Pippo Barzizza

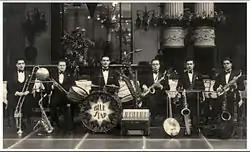
Blue Star Orchestra, 1925, the year of foundation. Barzizza on sax.

The Orchestra had two fixed members, Gianni Miglio and Luigi Balma, and included many others. Pippo played nine instruments and selected the members of his orchestra with a simple rule: each member must play at least three instruments, read music and play a wide list of songs from memory. The band soon held seven musicians, who played 36 instruments including the mellophone. "Pics of this time show a group of seven performers and all around a huge scenery of instruments, in one of these you can count at least 26: almost four each! It must have been an astonishing show to see them!”.